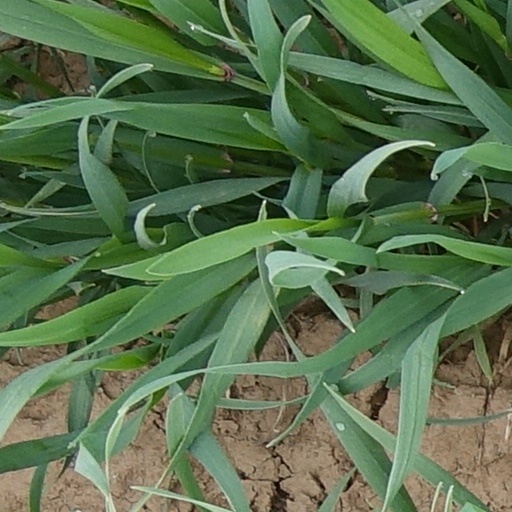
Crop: wheat